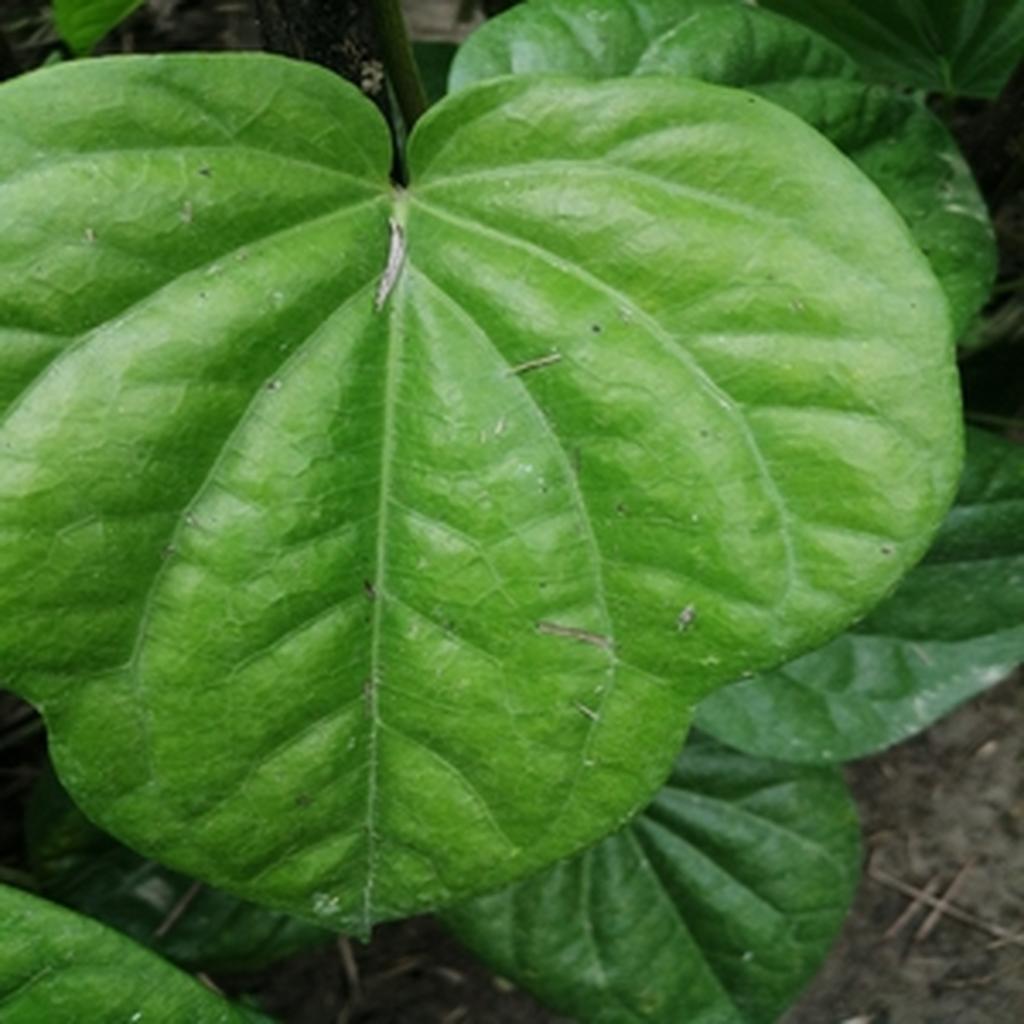
Label: Healthy_Leaf